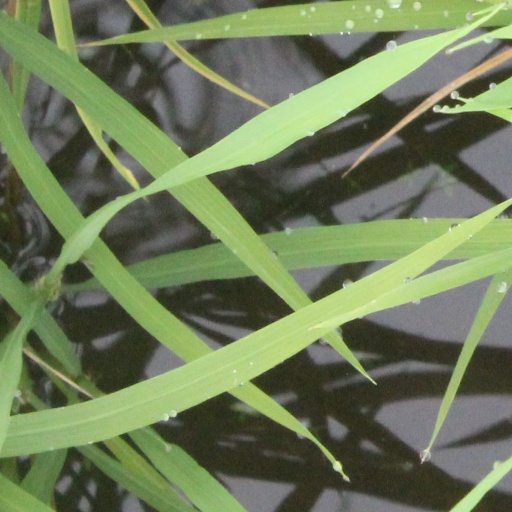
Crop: rice